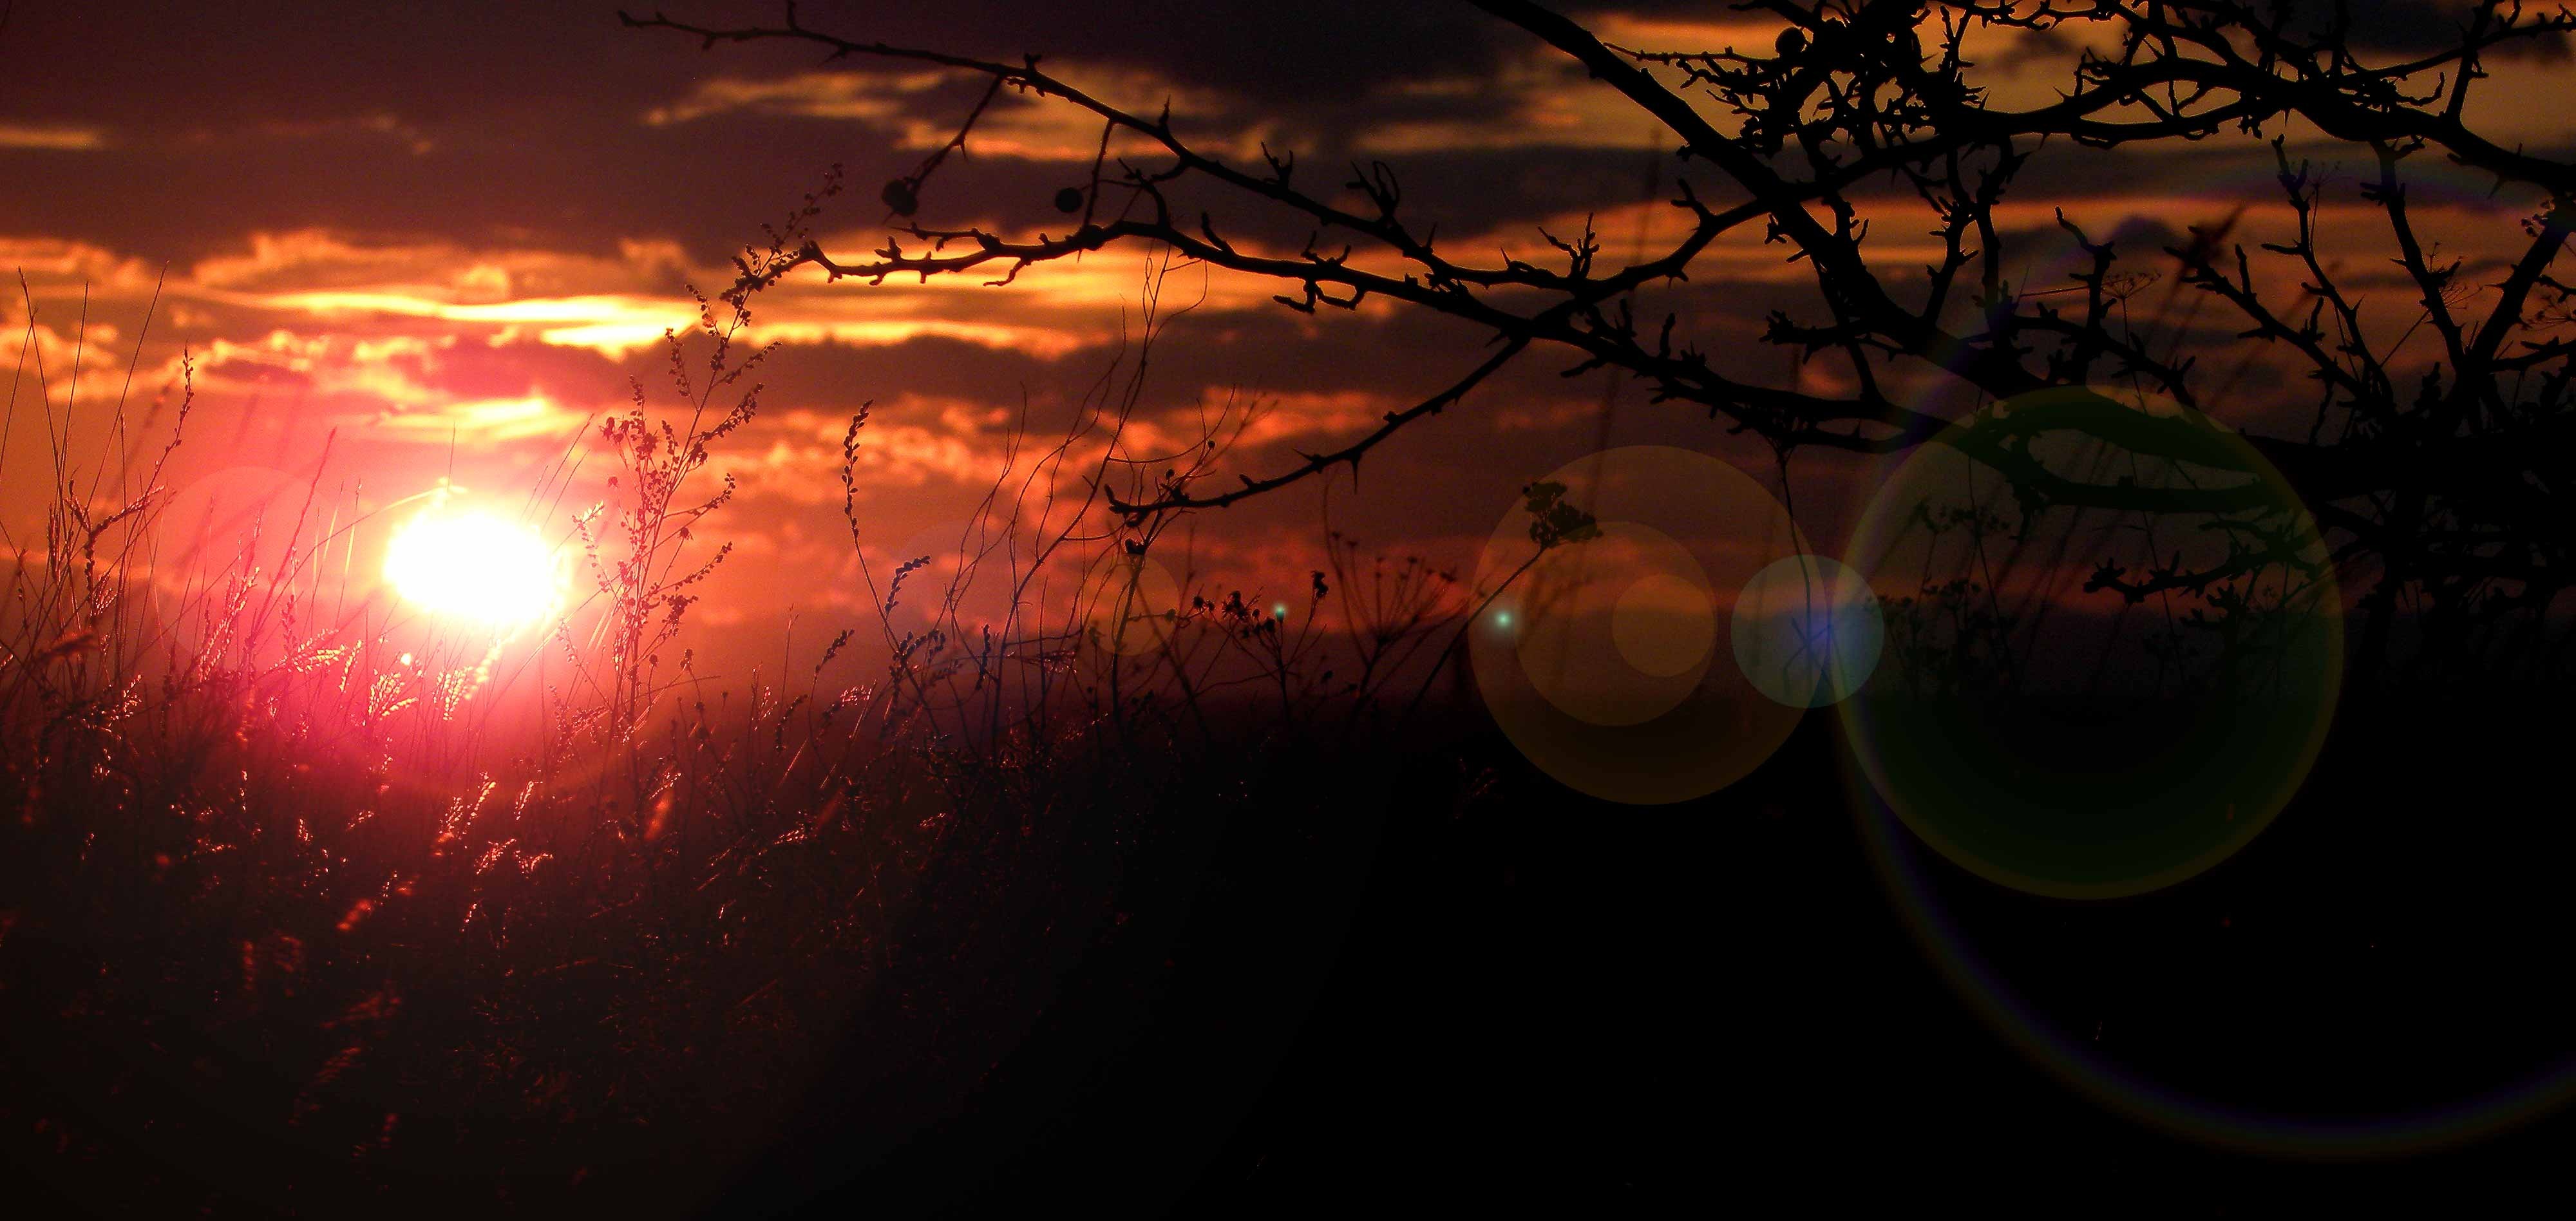
light, sun, sunset, night, sunlight, atmosphere, country, reflection, darkness, in the evening, west, clouds, the sky, slovakia, astronomical object, computer wallpaper